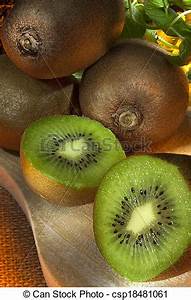
Label: Kiwi